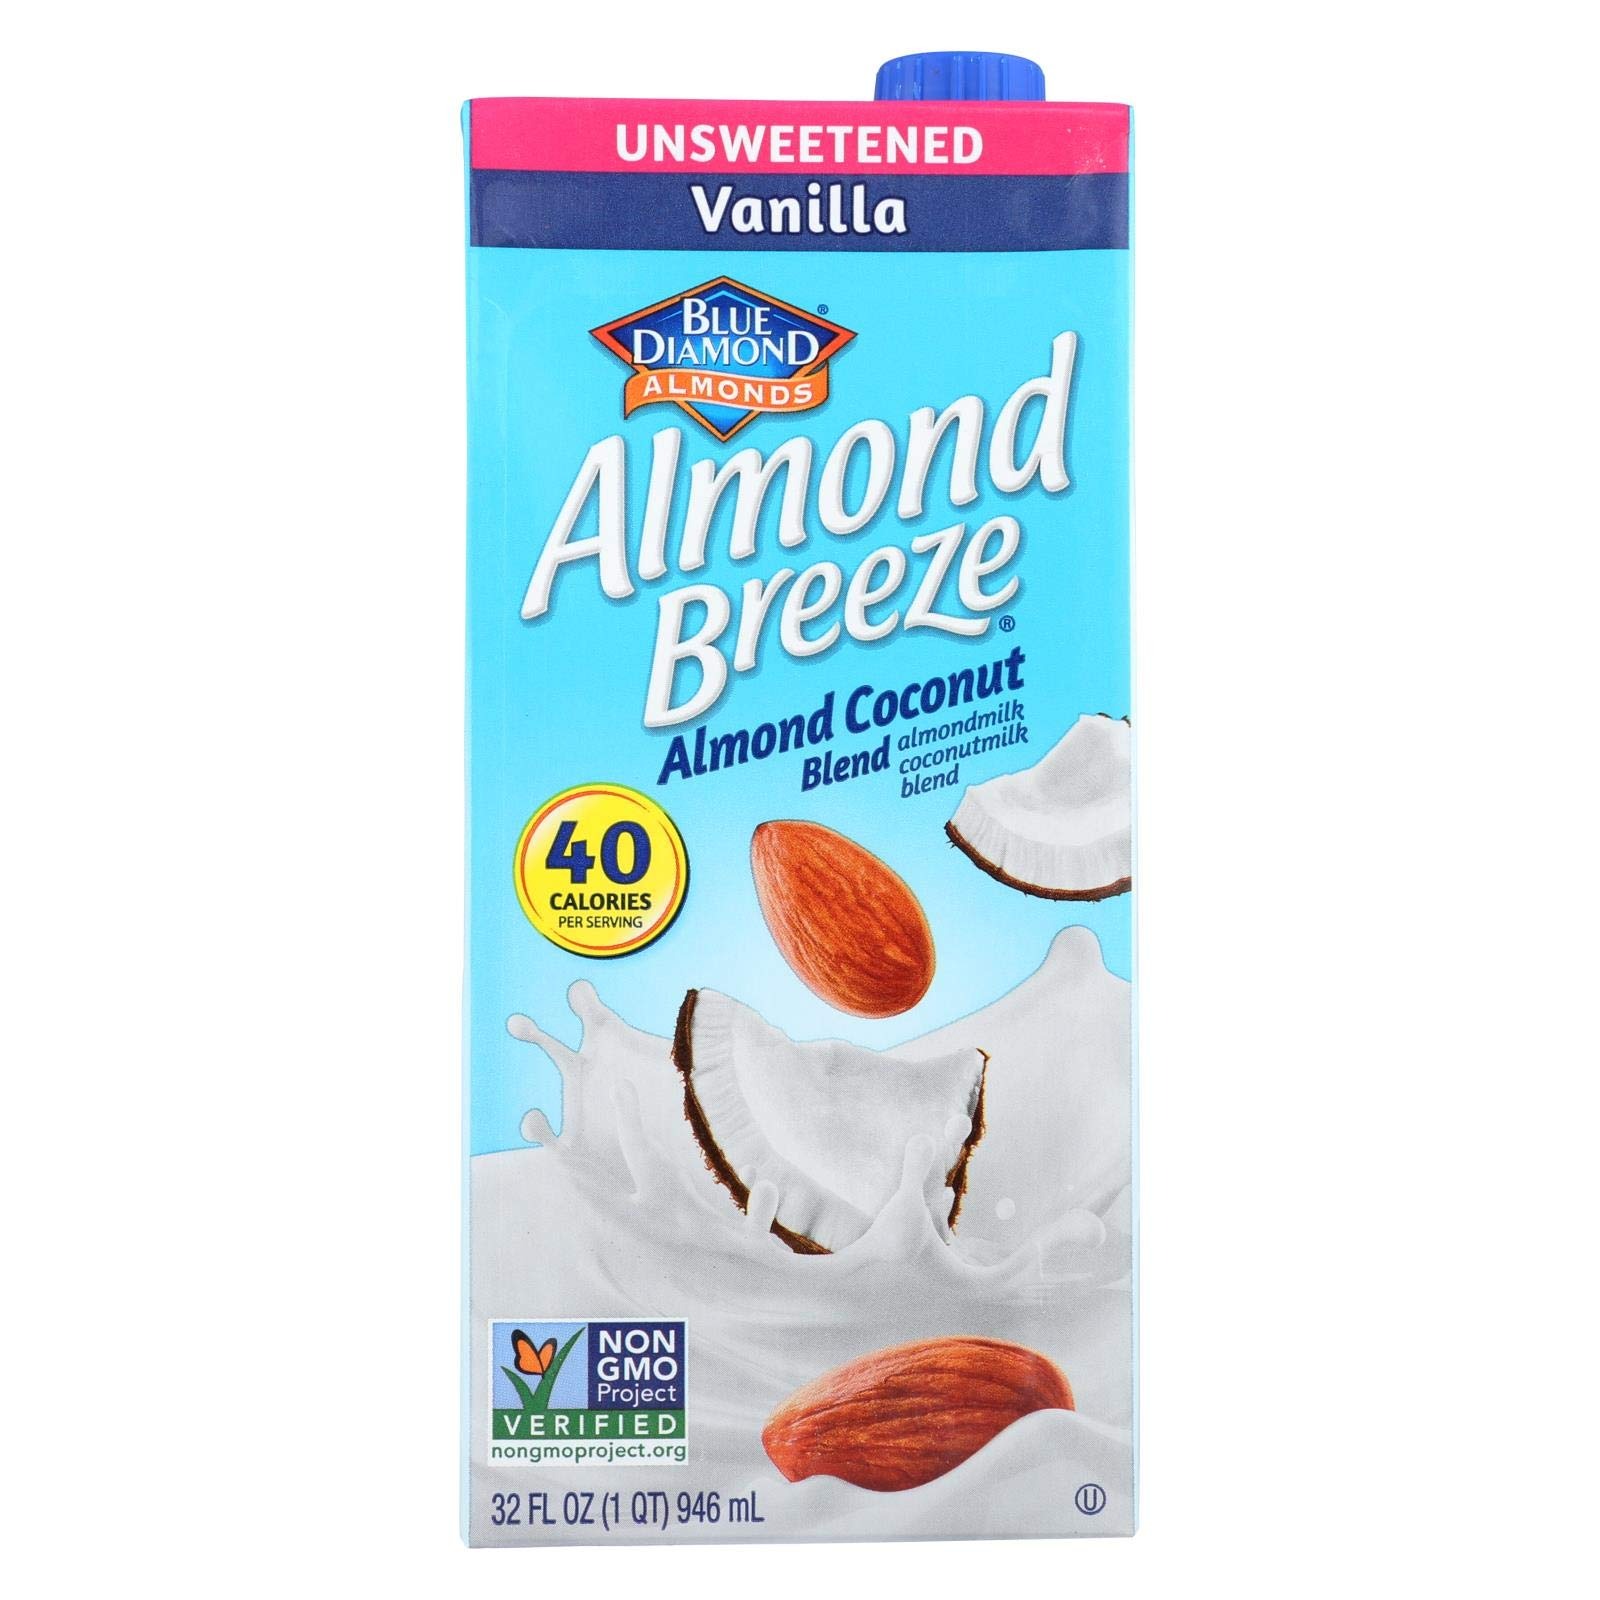
Item Name: Blue Diamond Bev Almnd Ccnut Vnla Unswt Bln
Value: 32.0
Unit: Fl Oz

Price: 2.58